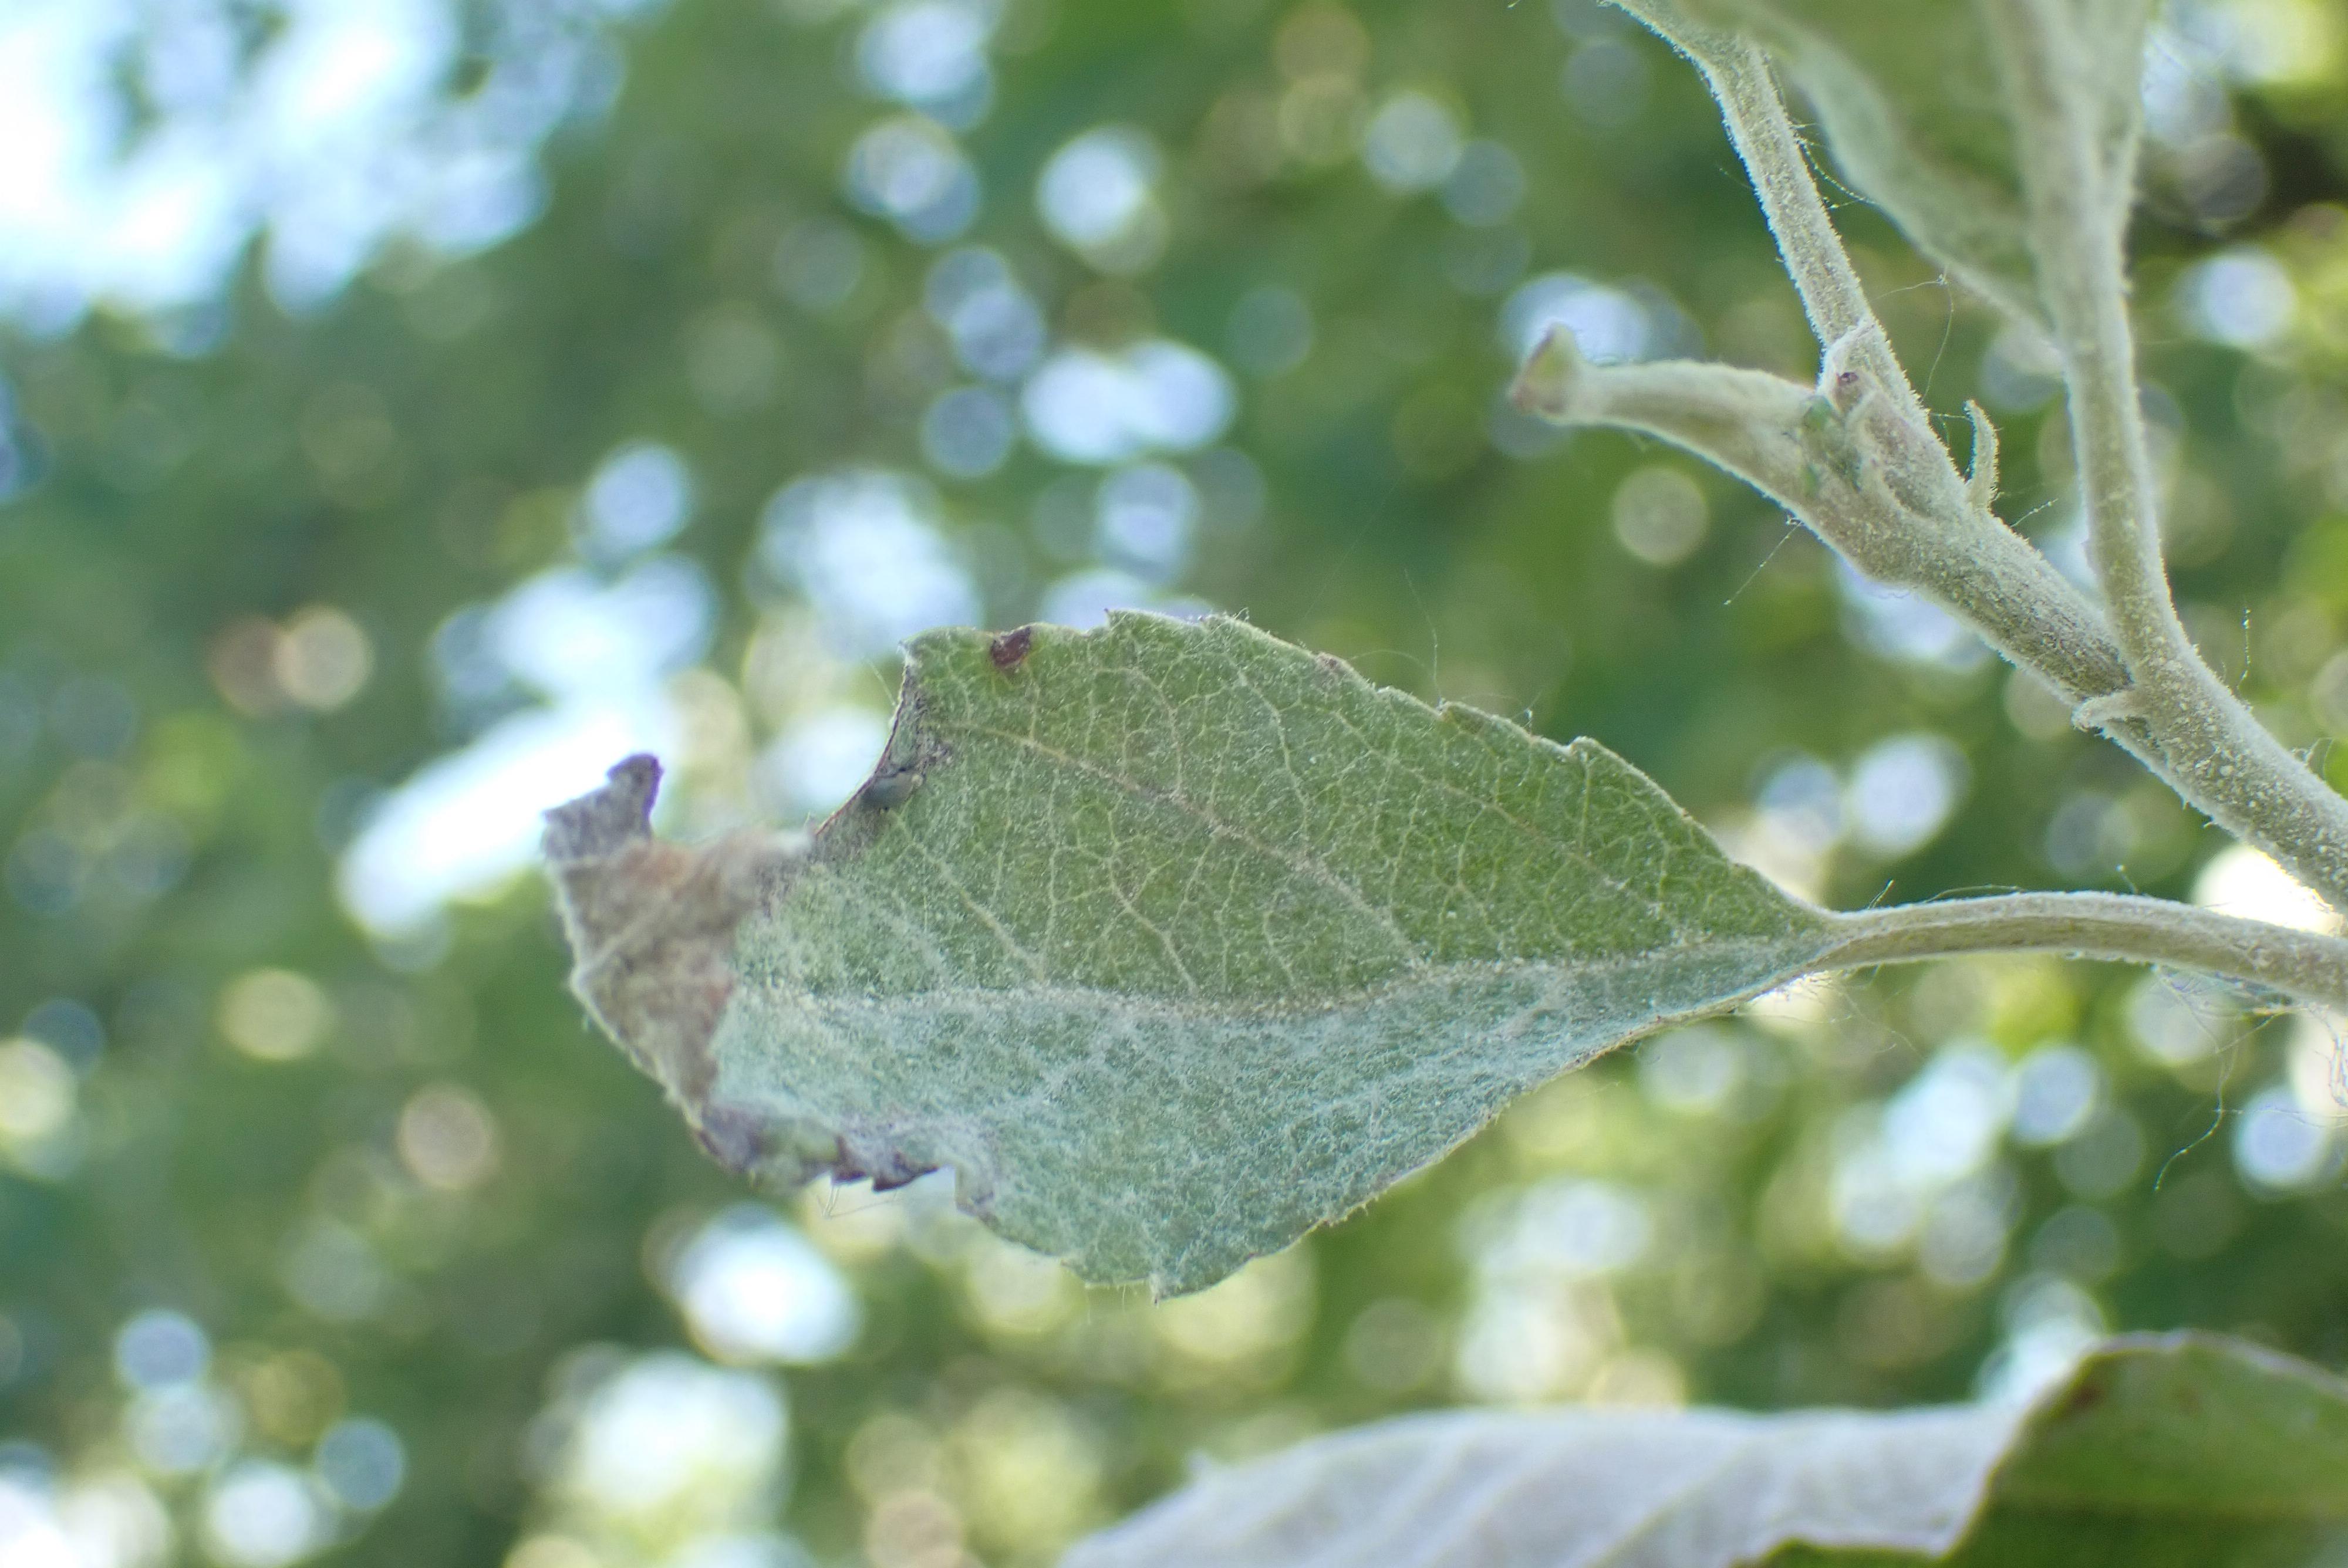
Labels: powdery_mildew